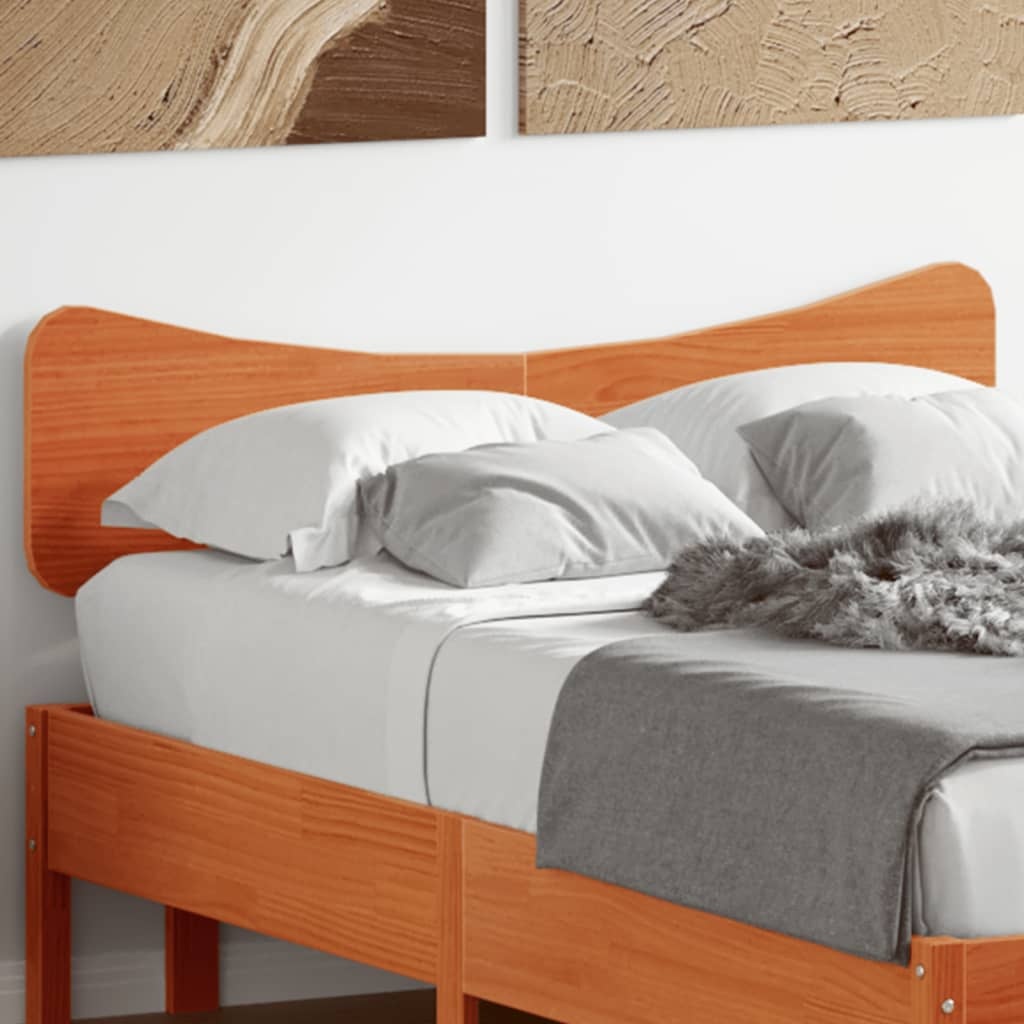
Tăblie de pat, maro ceruit, 120 cm, lemn masiv de pin
Brand: vidaXL
Având un design elegant, această tăblie de pat din lemn oferă cadrului patului dvs. un aspect complet și se potrivește oricărui dormitor. Lemn masiv de pin: Lemnul masiv de pin este un material natural frumos. Lemnul de pin are o granulație simplă, iar nodurile dau materialului originalitate și un aspect rustic. Picioare robuste și stabile: Picioarele din lemn asigură robustețe și stabilitate tăbliei de pat. Suport excelent: Tăblia pentru patul din dormitor vă oferă un sprijin excelent pentru spate, atunci când vă așezați în pat pentru a citi sau a privi la televizor. Bine de știut: Cadrul patului și salteaua nu sunt incluse în livrare. Culoare: Maro ceruit Material: Lemn masiv de pin Dimensiuni totale: 125,5 x 3,5 x 81 cm (L x l x î) Lățime saltea potrivită: 120 cm Asamblare necesară: Da
Category: Furniture > Beds & Accessories > Mattress Foundations > Panel Bases